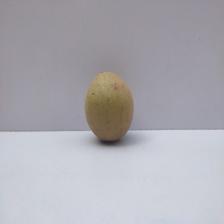
Size: Large